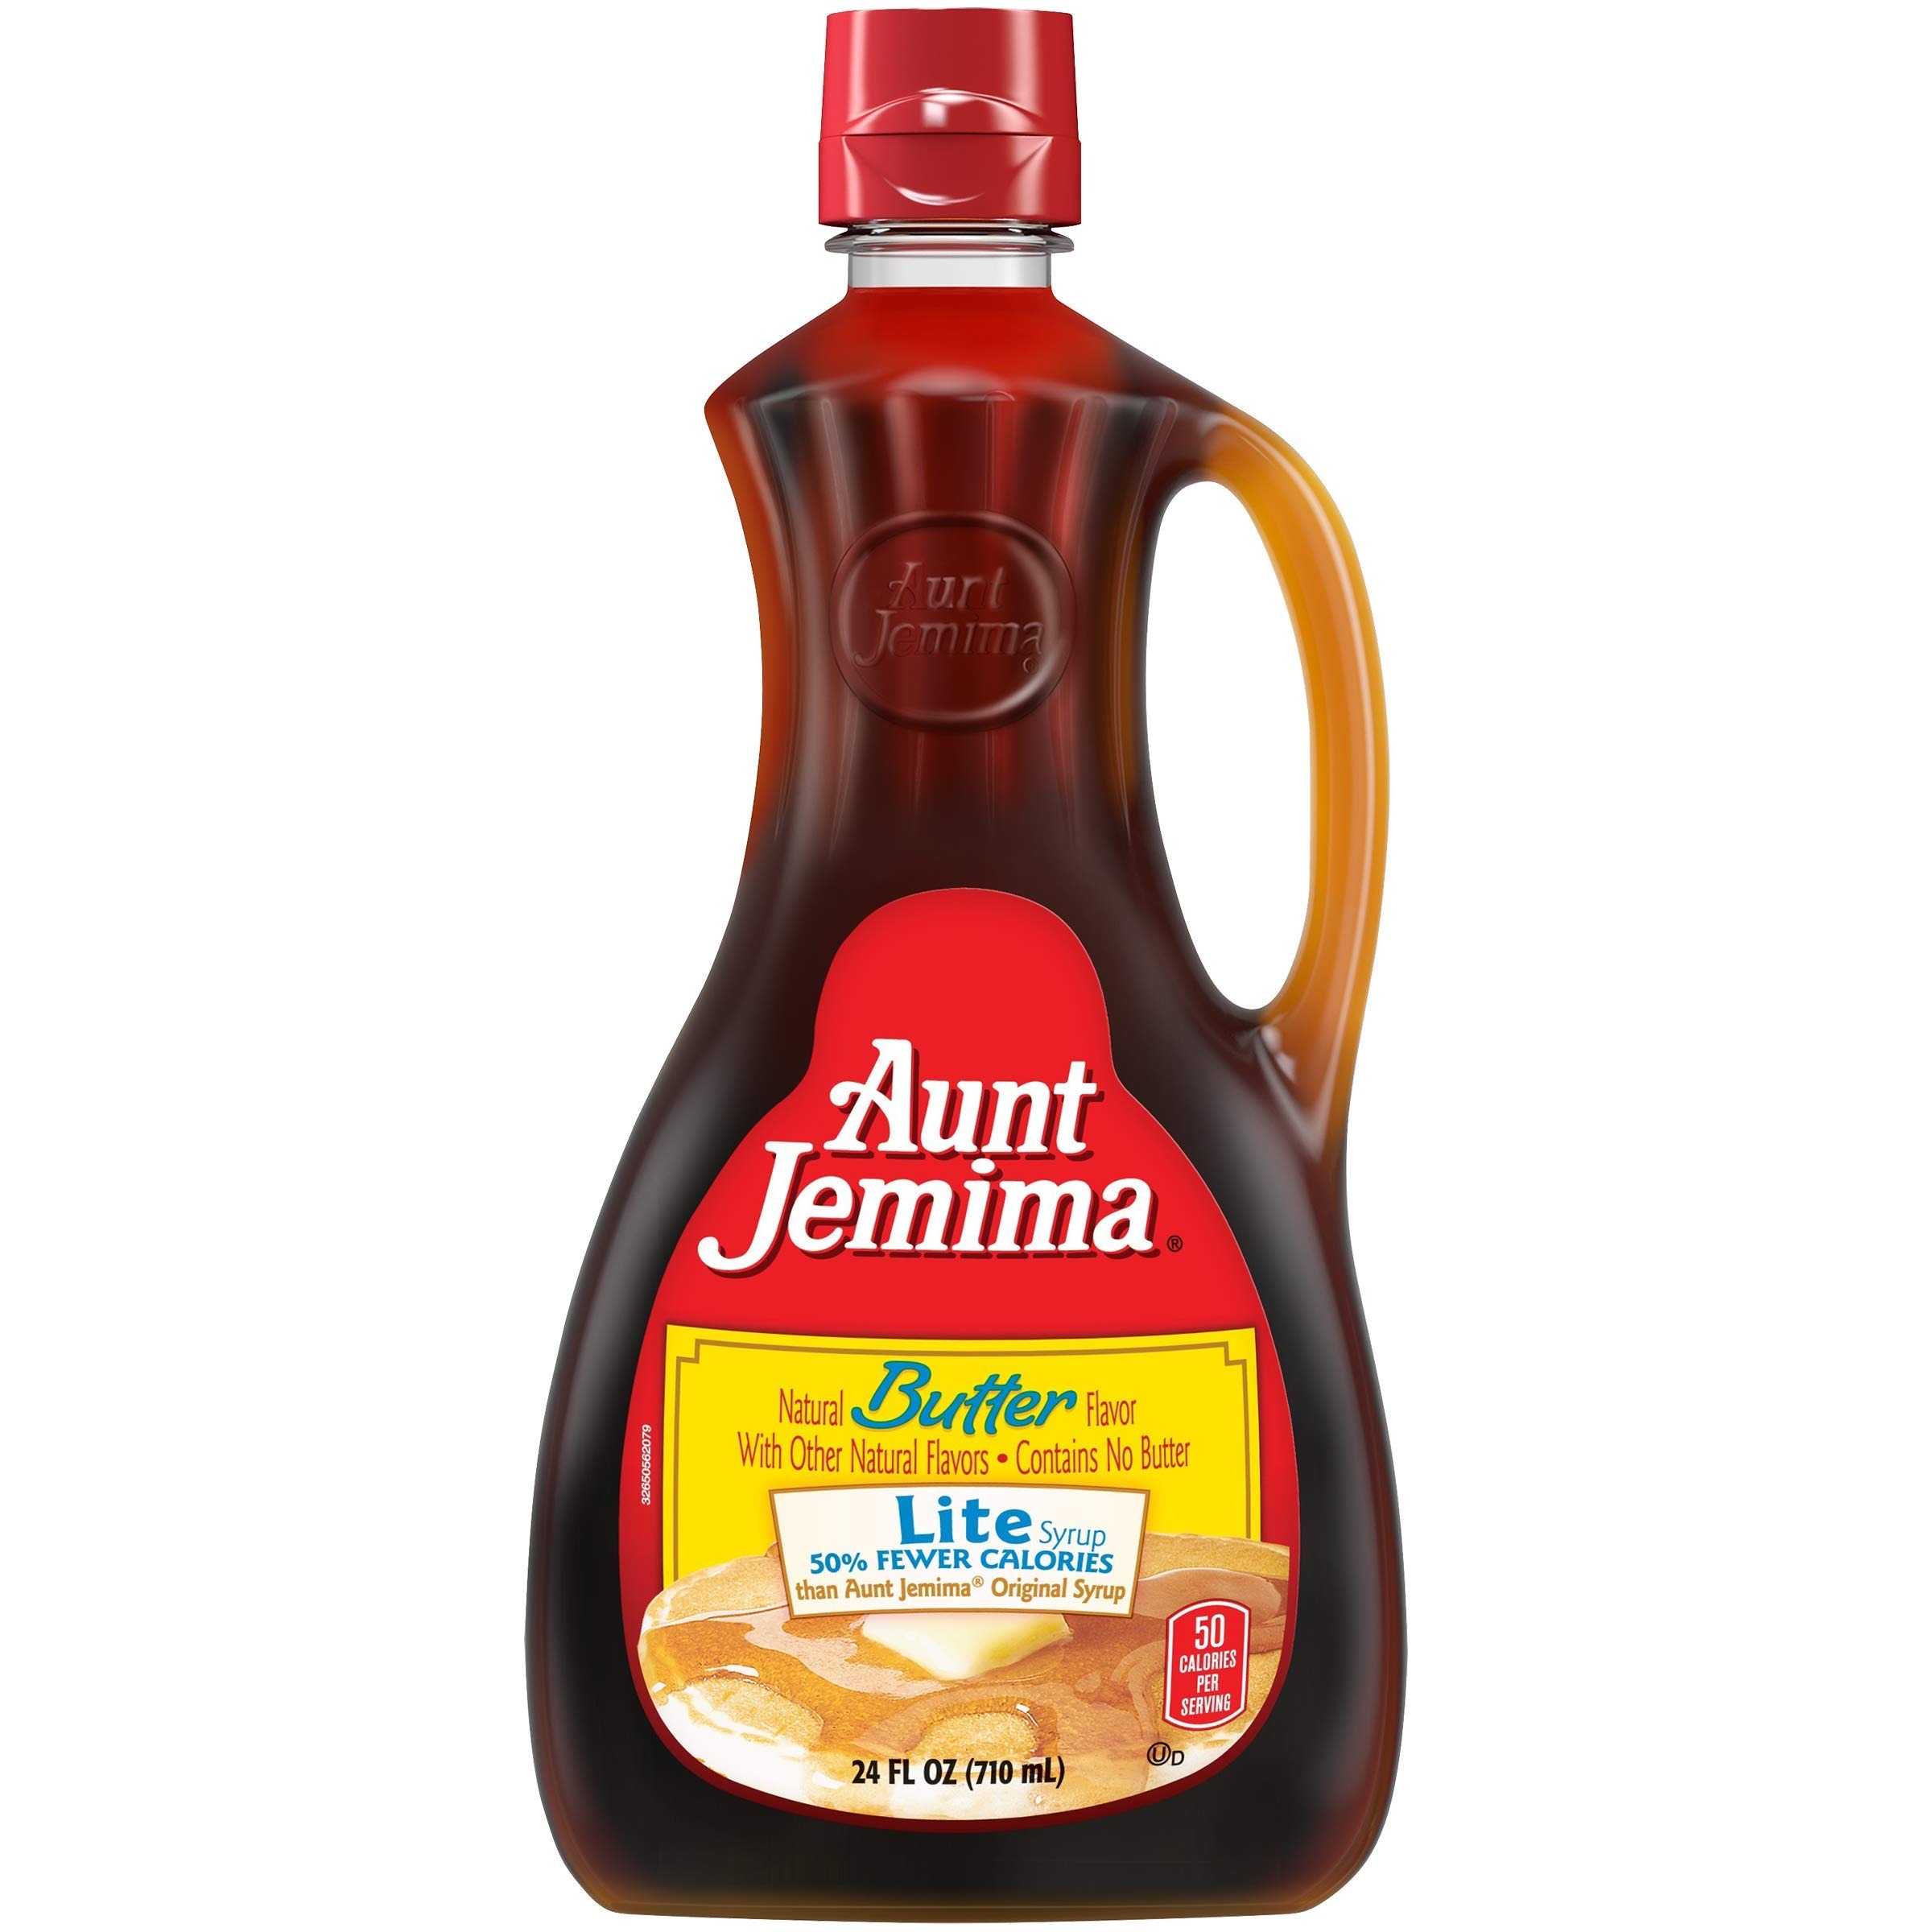
Item Name: Aunt Jemima, Pancake Syrup, Butter Lite, 24 Oz
Bullet Point 1: Aunt Jemima’s Butter Lite Syrup lets you enjoy the delicious natural flavor of butter without the guilt.
Bullet Point 2: 50% Fewer Calories
Bullet Point 3: Add to Pancakes, Waffles, Biscuits and More!
Value: 24.0
Unit: Fl Oz

Price: 3.67